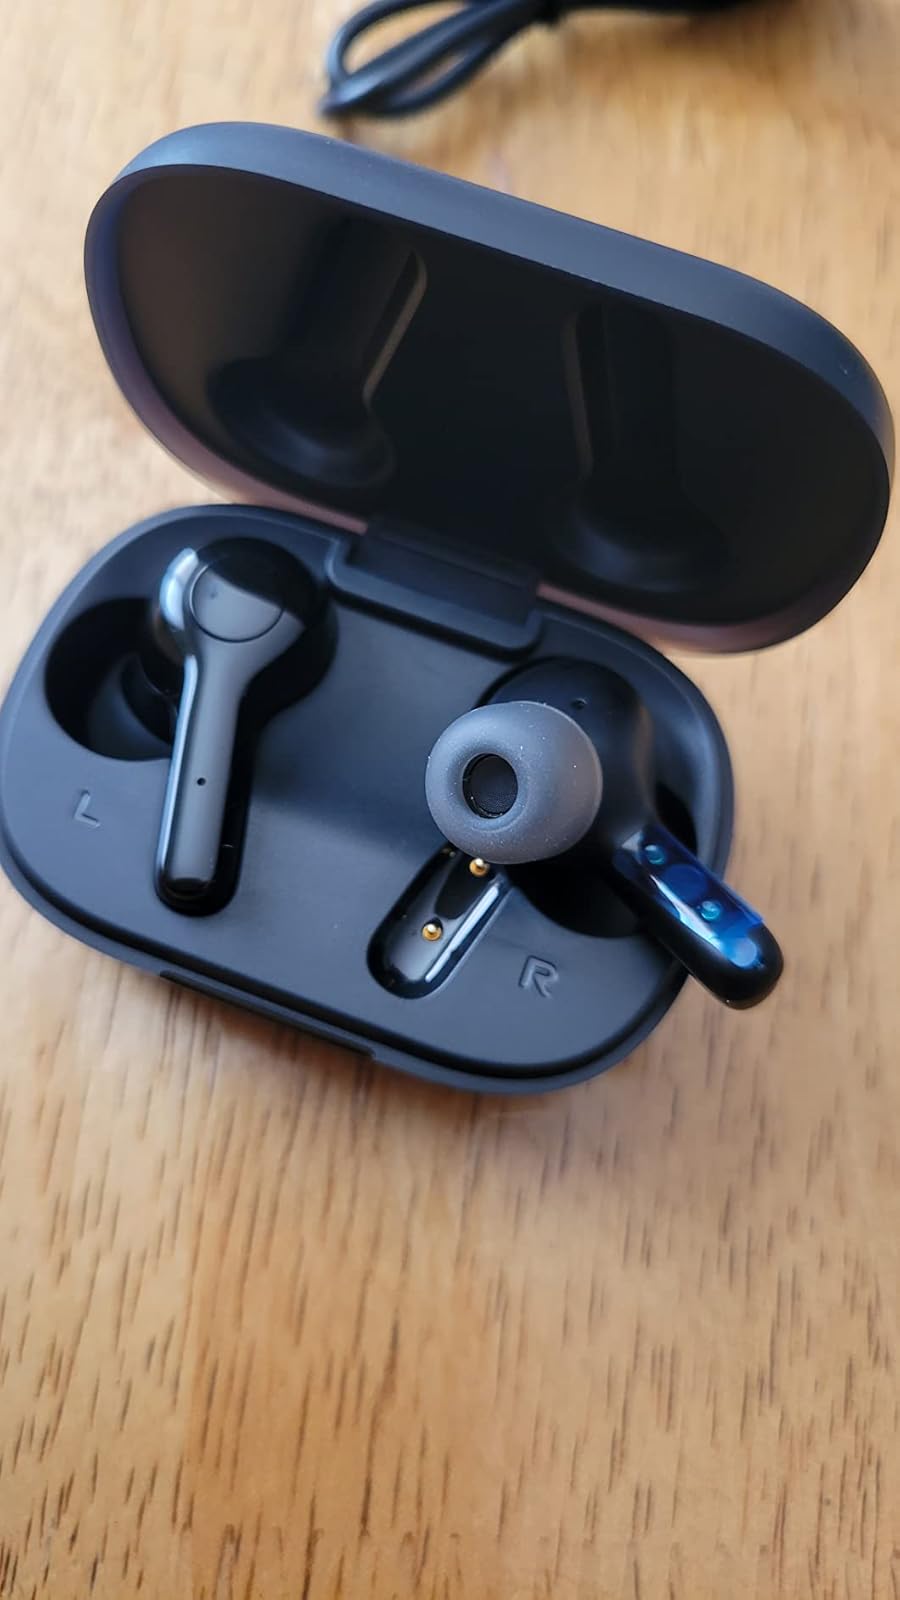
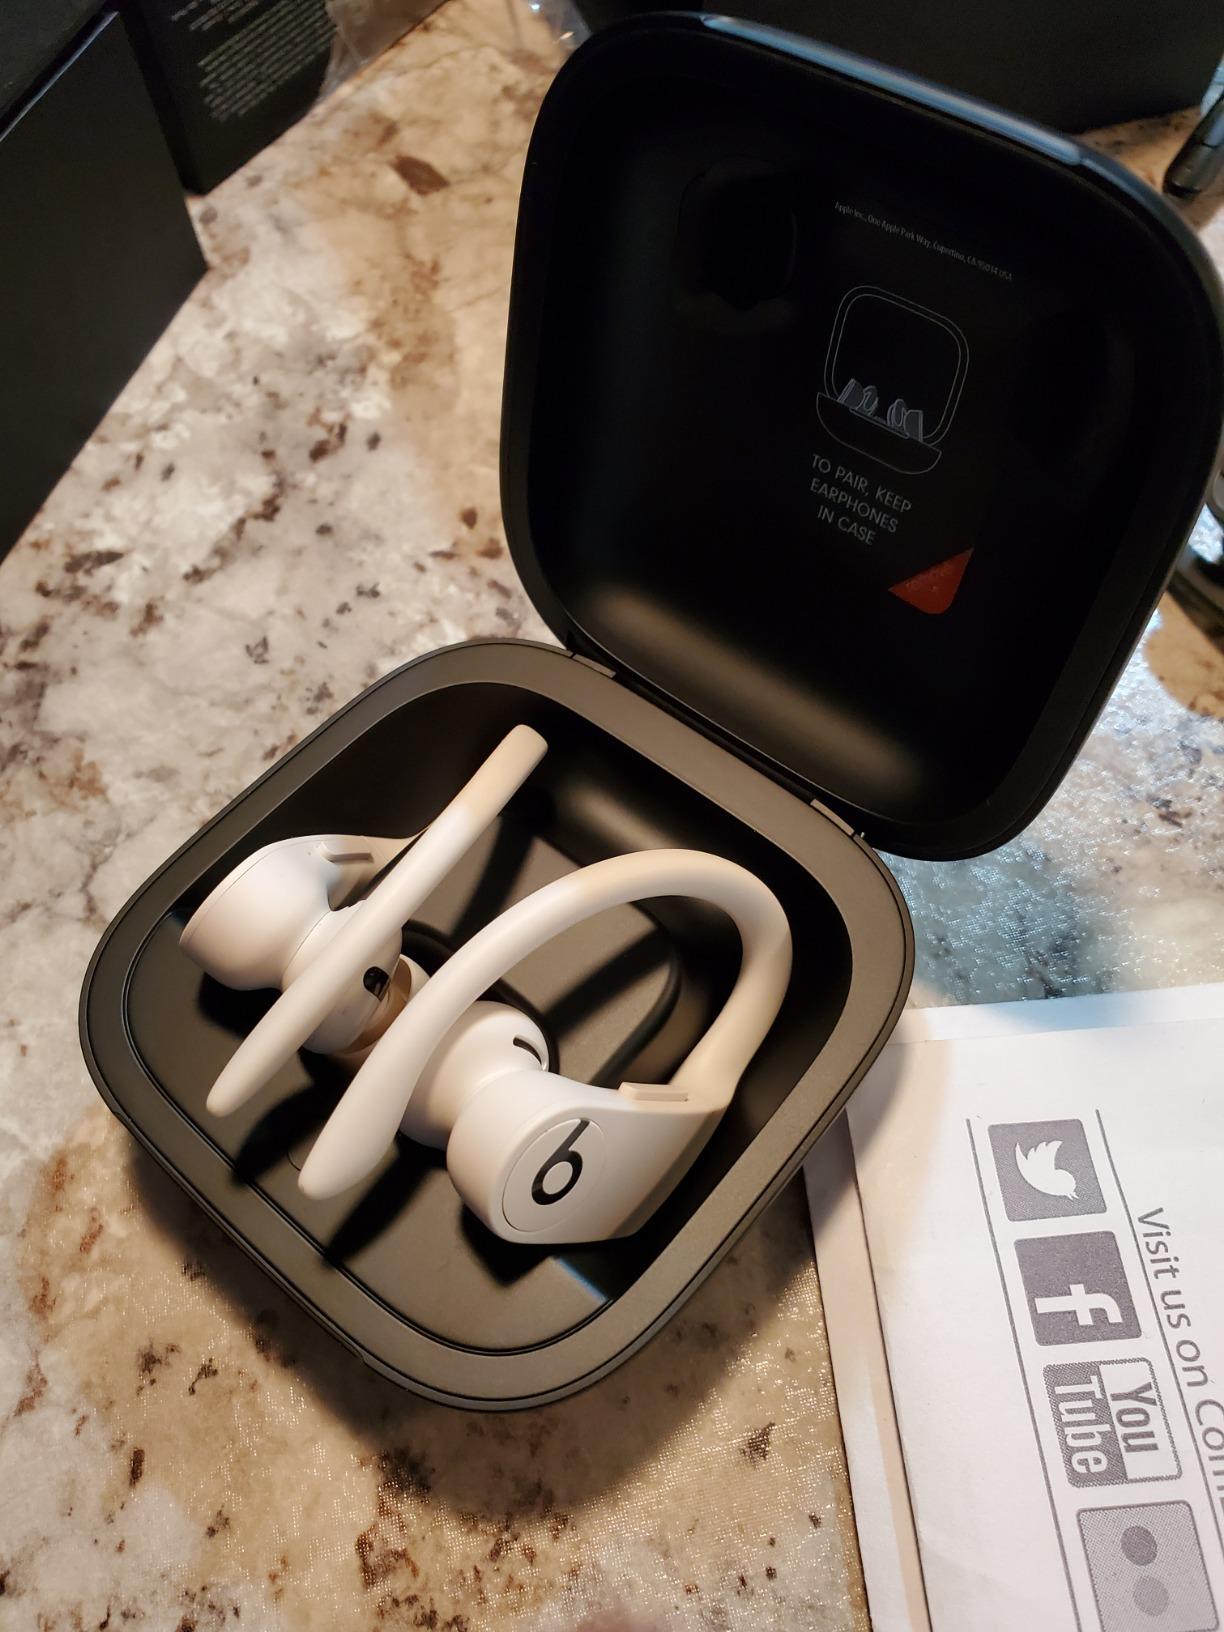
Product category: earbuds
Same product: no